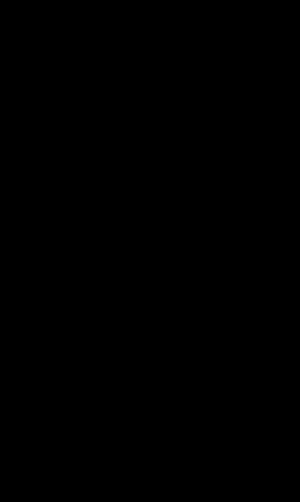
Nikotinamid-adenin-dinukleotidfosfat
NADP+
Nikotinamid-adenin-dinukleotid-fosfat bruges i flere stofskifteprocesser, som f.eks. i dannelsen af lipid og nukleinsyrer, der forudsætter NADPH som reducerende faktor.